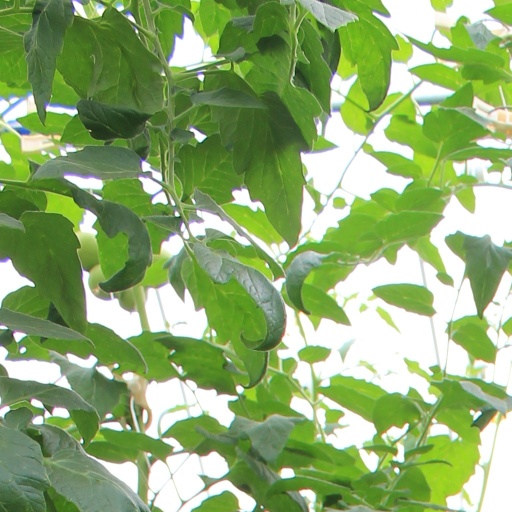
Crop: tomato